Joseph Stalin

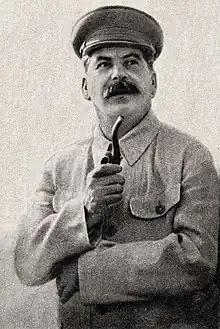
Stalin in 1937

By November 1942, the Soviets had begun to repulse the German southern campaign and, although there were 2.5 million Soviet casualties in that effort, it permitted the Soviets to take the offensive for most of the rest of the war on the Eastern Front. In summer 1943, Germany attempted an encirclement attack at Kursk, which was successfully repulsed by the Soviets. By the end of the year, the Soviets occupied half of the territory taken by the Germans to that point. Soviet military industrial output also had increased substantially from late 1941 to early 1943 after Stalin had moved factories well to the east of the front, safe from invasion and aerial assault.